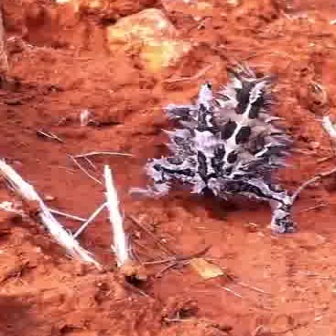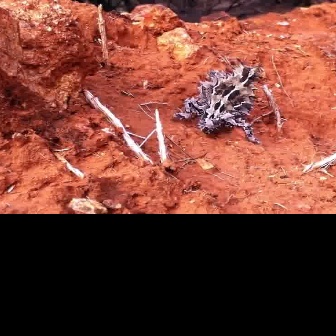
  Please identify the target specified by the bounding box [126,64,296,235] in the first image and locate it in the second image. Return the coordinates in [x_min,y_min,x_max,y_max] format.
Answer: [171,56,260,145]